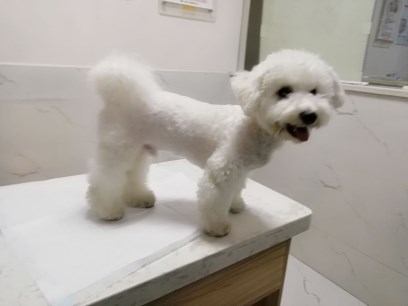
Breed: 3083-n000117-Bichon_Frise